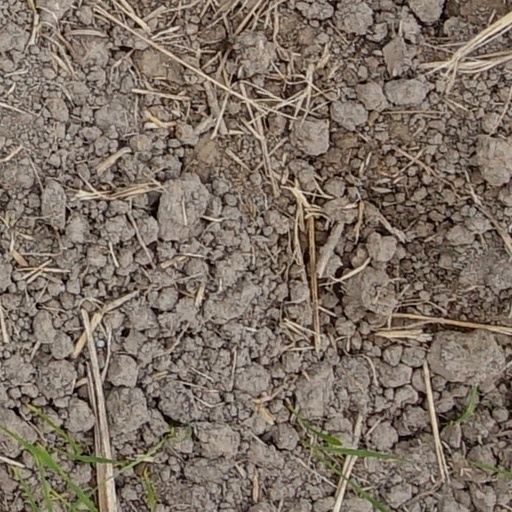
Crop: wheat